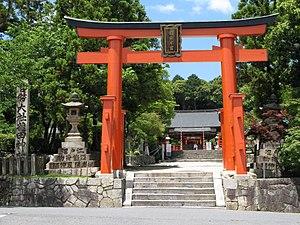
Le Tatsuta-taisha est un sanctuaire shinto situé dans la ville de Sangō, préfecture de Nara au Japon. Il est également connu en japonais sous le nom.